John Ferneley

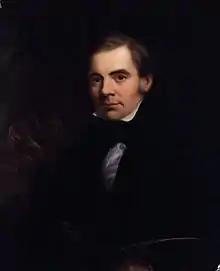

John E. Ferneley (18 May 1782 Thrussington, Leicestershire – 1860 Melton Mowbray, Leicestershire), was an English painter who specialised in portraying sporting horses and hunting scenes. Although his rendition of horses was stylised, he is regarded as one of the great British equine artists, second perhaps only to George Stubbs.